Proletarian Revolution (journal)

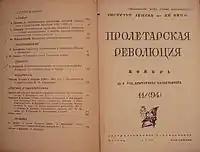

Proletarian Revolution (Russian: Пролетарская революция) was a Soviet historical journal published in Moscow from 1921 to 1941. In a review of the first issue, Ilya Vardin reported the journal as declaring "Our goal is precisely to help the writing of the history of the proletarian revolution in Russia. Nobody will read documentary raw materials, except the historians themselves, and we need books that would be read by both workers and students."